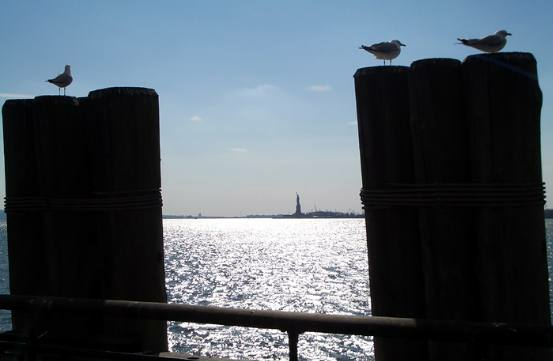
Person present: No